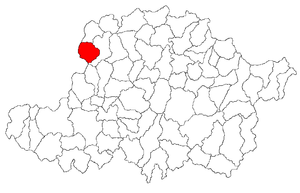
Grăniceri est une commune du județ d'Arad, Roumanie qui compte 2 254 habitants.